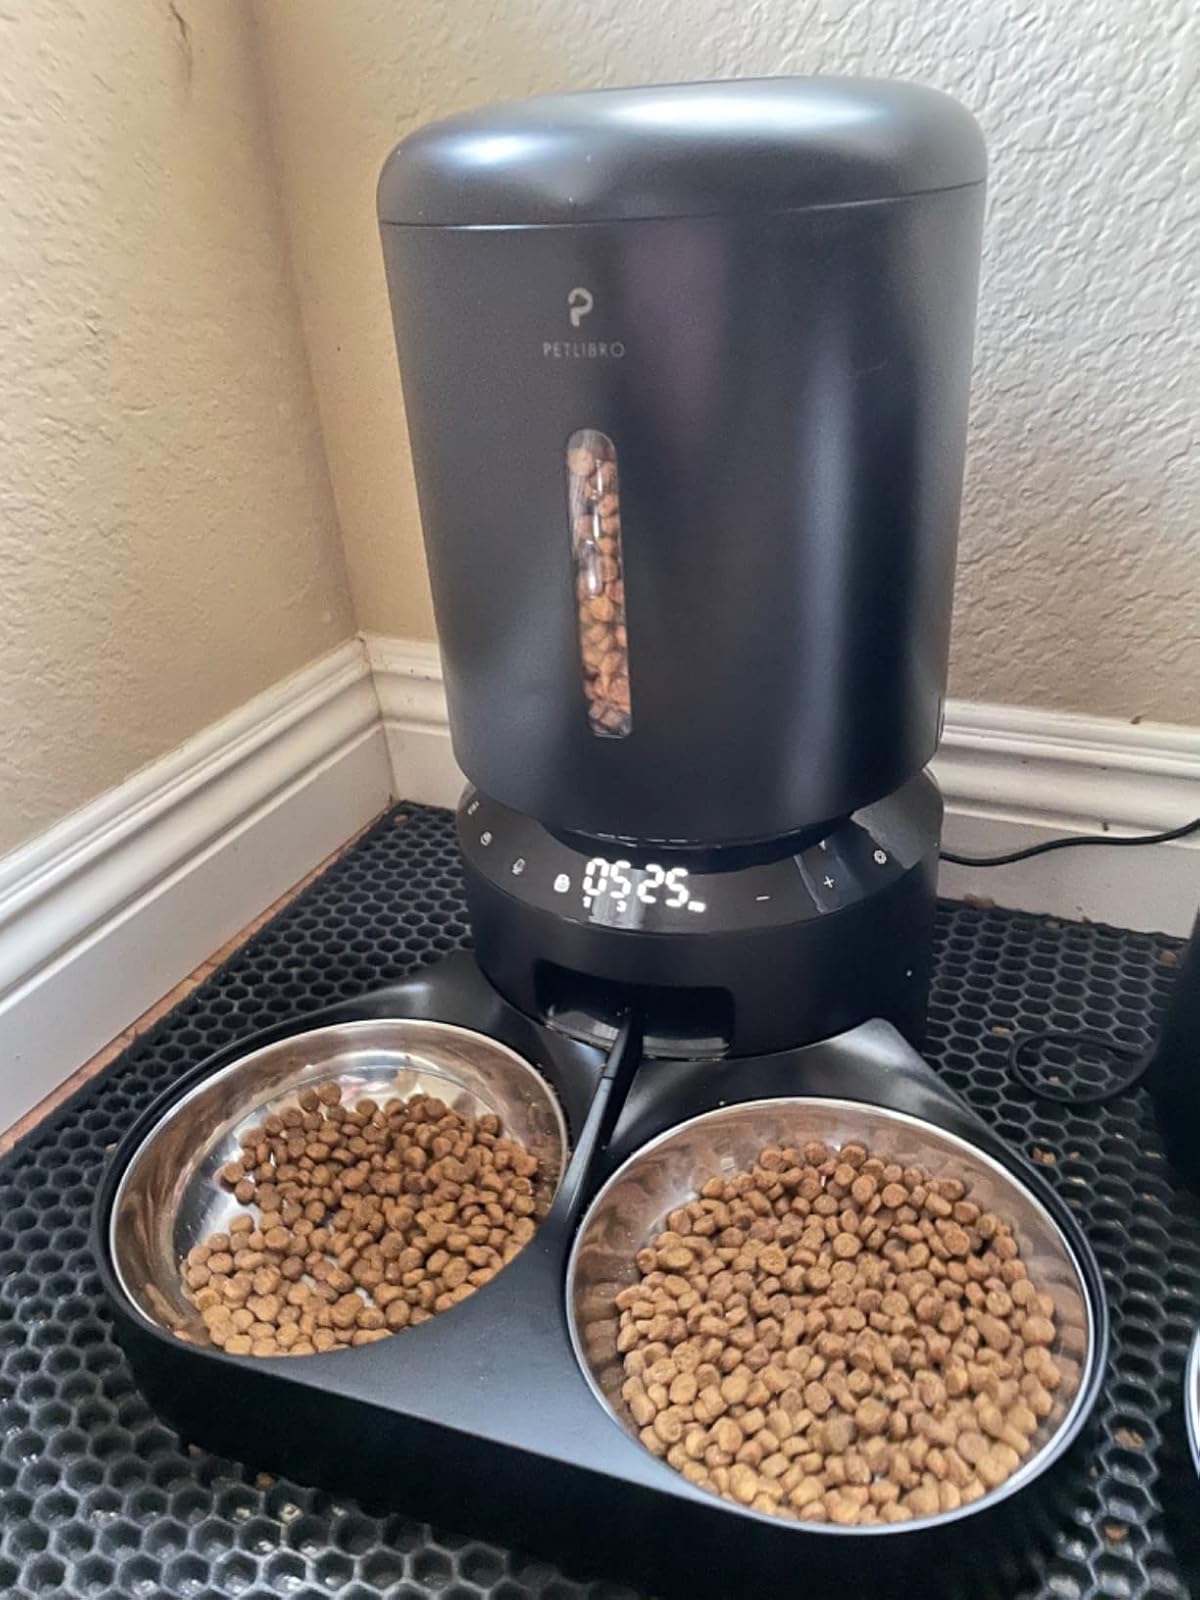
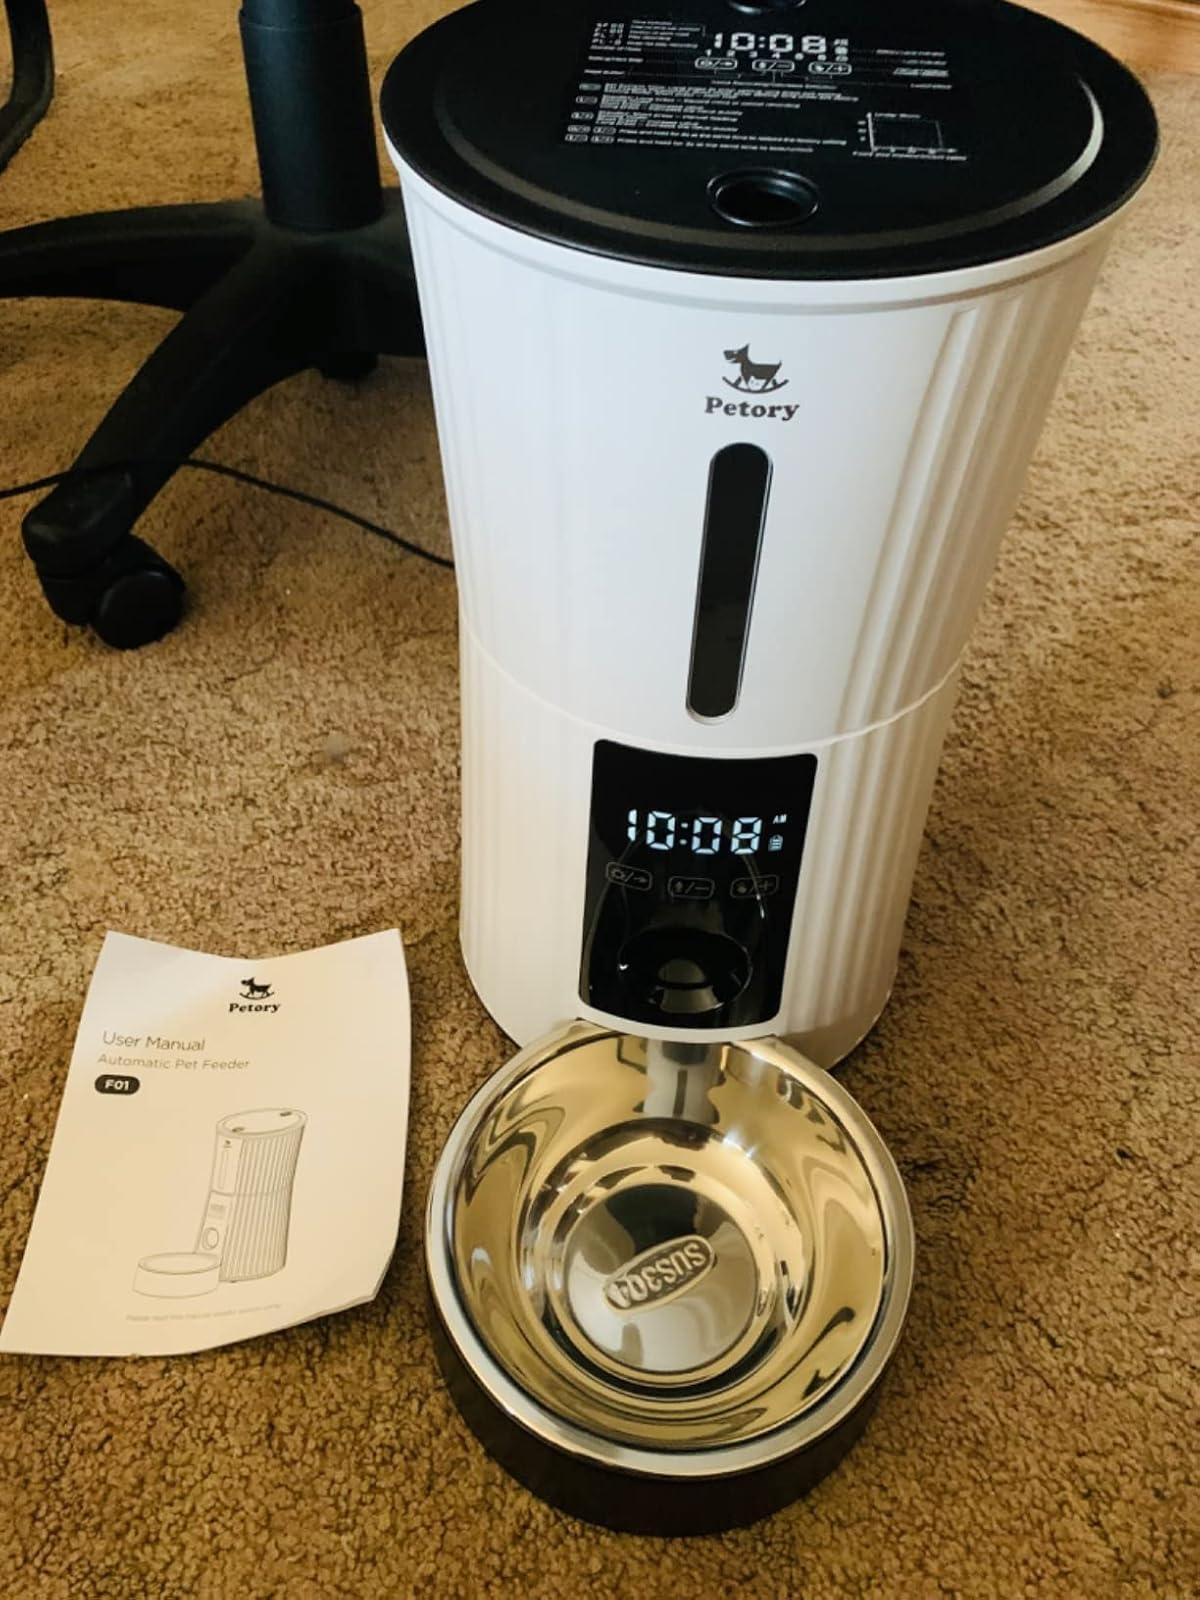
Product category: items_feeder
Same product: no